Christian Discourses

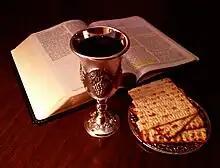
Kierkegaard recommended Friday communion.

The third discourse, "My sheep hear my voice, and I know them, and they follow me", is based on John 10:27. Kierkegaard prefers Friday Communion to Sunday because believers "inwardly made the decision to come."